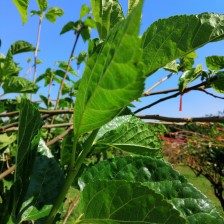
Variety: BlackOodTurkey